The Last Drop (Leyster)

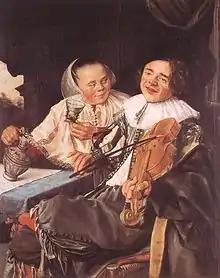
Judith Leyster - Carousing Couple - WGA12954

Leyster did not date "The Last Drop" and "Merry Trio;" therefore Juliane Harms dated her work within the years of 1631 to 1633. These were the dates of Leyster's other candlelit paintings, for example, "The Proposition". In 1642 it was recorded that an art dealer named Emanuel Burck sold art pieces signed with the name "Judith Molenaer" and "Judith Leyster". Molenaer was her married name from her husband Jan Miense Molenaer. It is possible that Emanuel Burck personally knew Leyster and used her married name instead of her maiden name on purpose. Another name that she went by on legal documents was "Juffrow Molenaer". When her husband, Jan Miense Molenaer, died, the inventory of paintings in their home were not listed by the name of Judith Leyster but instead by the name of: "Juffrow Molenaer", 'His wife", "Wife of the deceased", and "Judith Molenaer". In 1903 it was documented that the British dealer and auction house Sir George Donaldson, exhibited "The Last Drop and" Leyster's "Merry Trio" together. "The Last Drop" and the "Merry Trio" were then exhibited together in the 1904 Guildhall exhibition, "Painters of the Dutch School", where they were listed under both Judith Leyster and Frans Hals. "The Last Drop" and "Merry Trio" may be pendants as they were then reported to have the same measurements. At this time, Cornelis Hofstede de Groot recognized Leyster's signature on the "Carousing Couple," which had previously been credited to Frans Hals. After recognizing Leyster's signature on the "Carousing Couple", Groot then identified six more of Judith Leyster's paintings. The Guildhall exhibit presented a biography for Frans Hals, but not for Judith Leyster. The organizers of the exhibit did not want to surrender Frans Hals's label. It is often mistaken that Leyster was a pupil of Frans Hals, although there is no sufficient proof that this was the case. There is a slight resemblance between Leyster's work and Frans Hals's artistic style, but this is not enough to prove that she was his student. In 1904, organizers of that same Guildhall exhibition also attributed the painting "Young Women at Her Toilet" to the name of Leyster, but wrote about Leyster's art in a negative way.